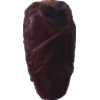
Label: dates